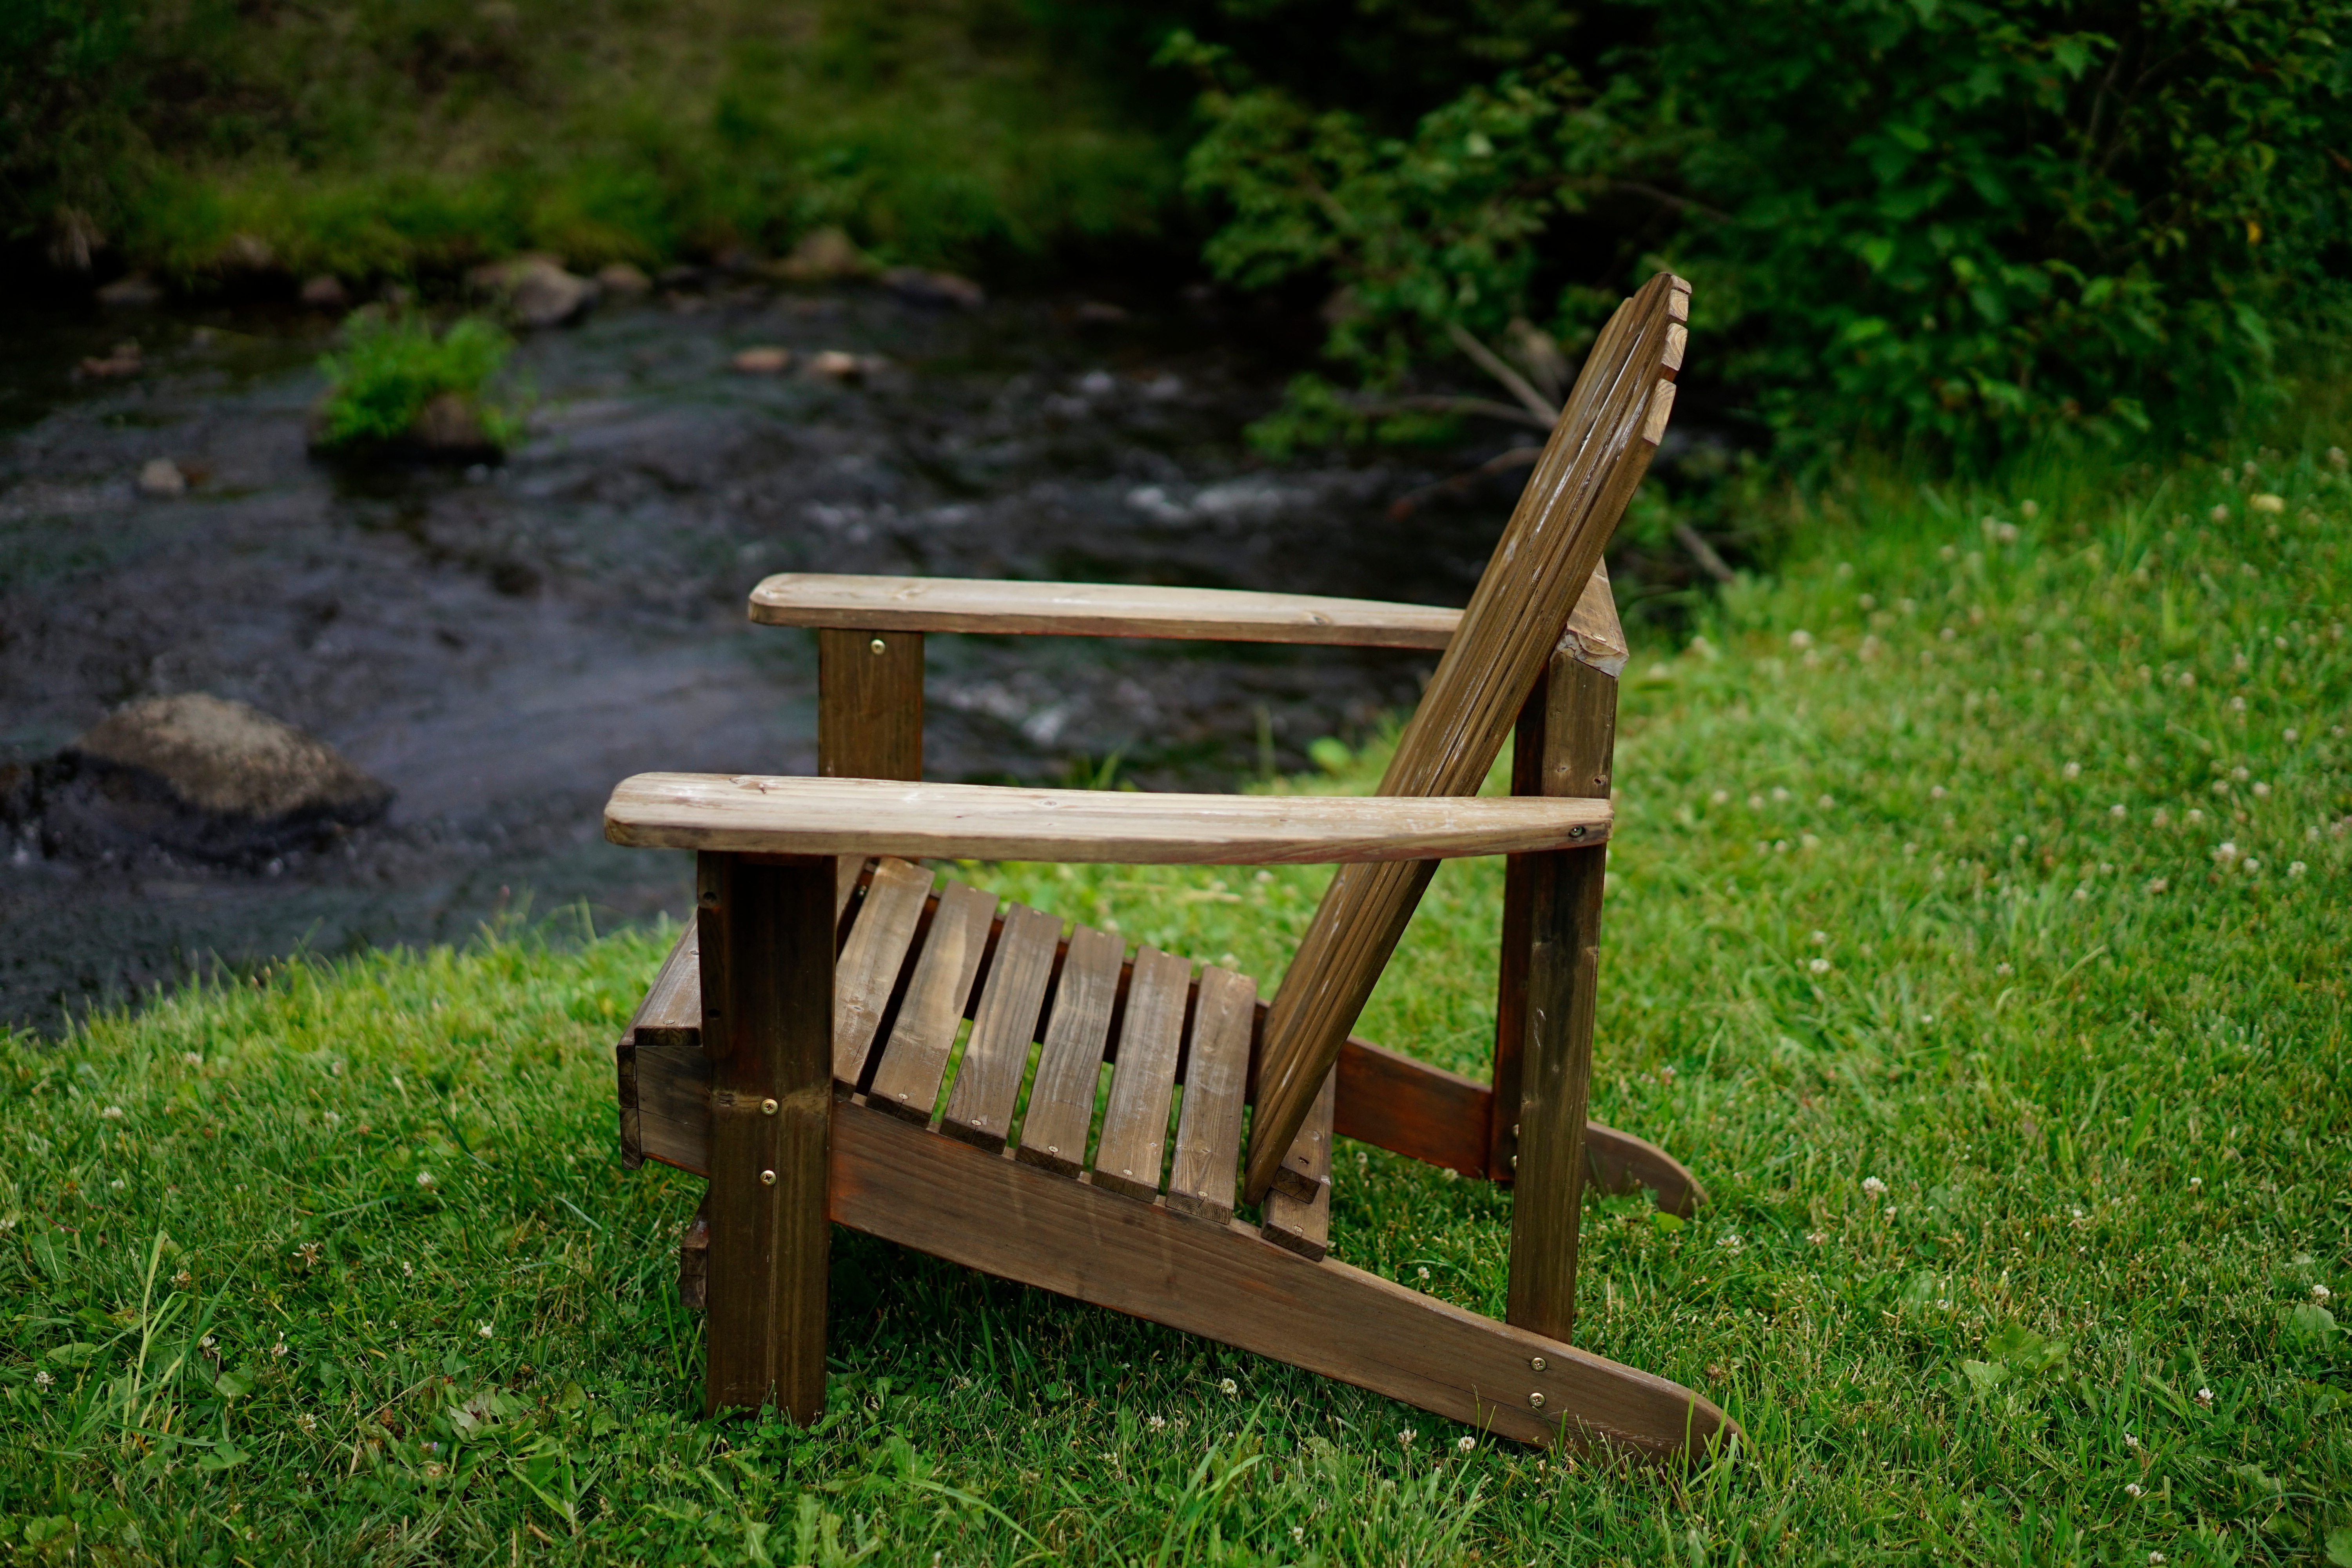
table, grass, wood, bench, lawn, chair, green, backyard, furniture, garden, outdoor play equipment